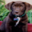
Label: dog